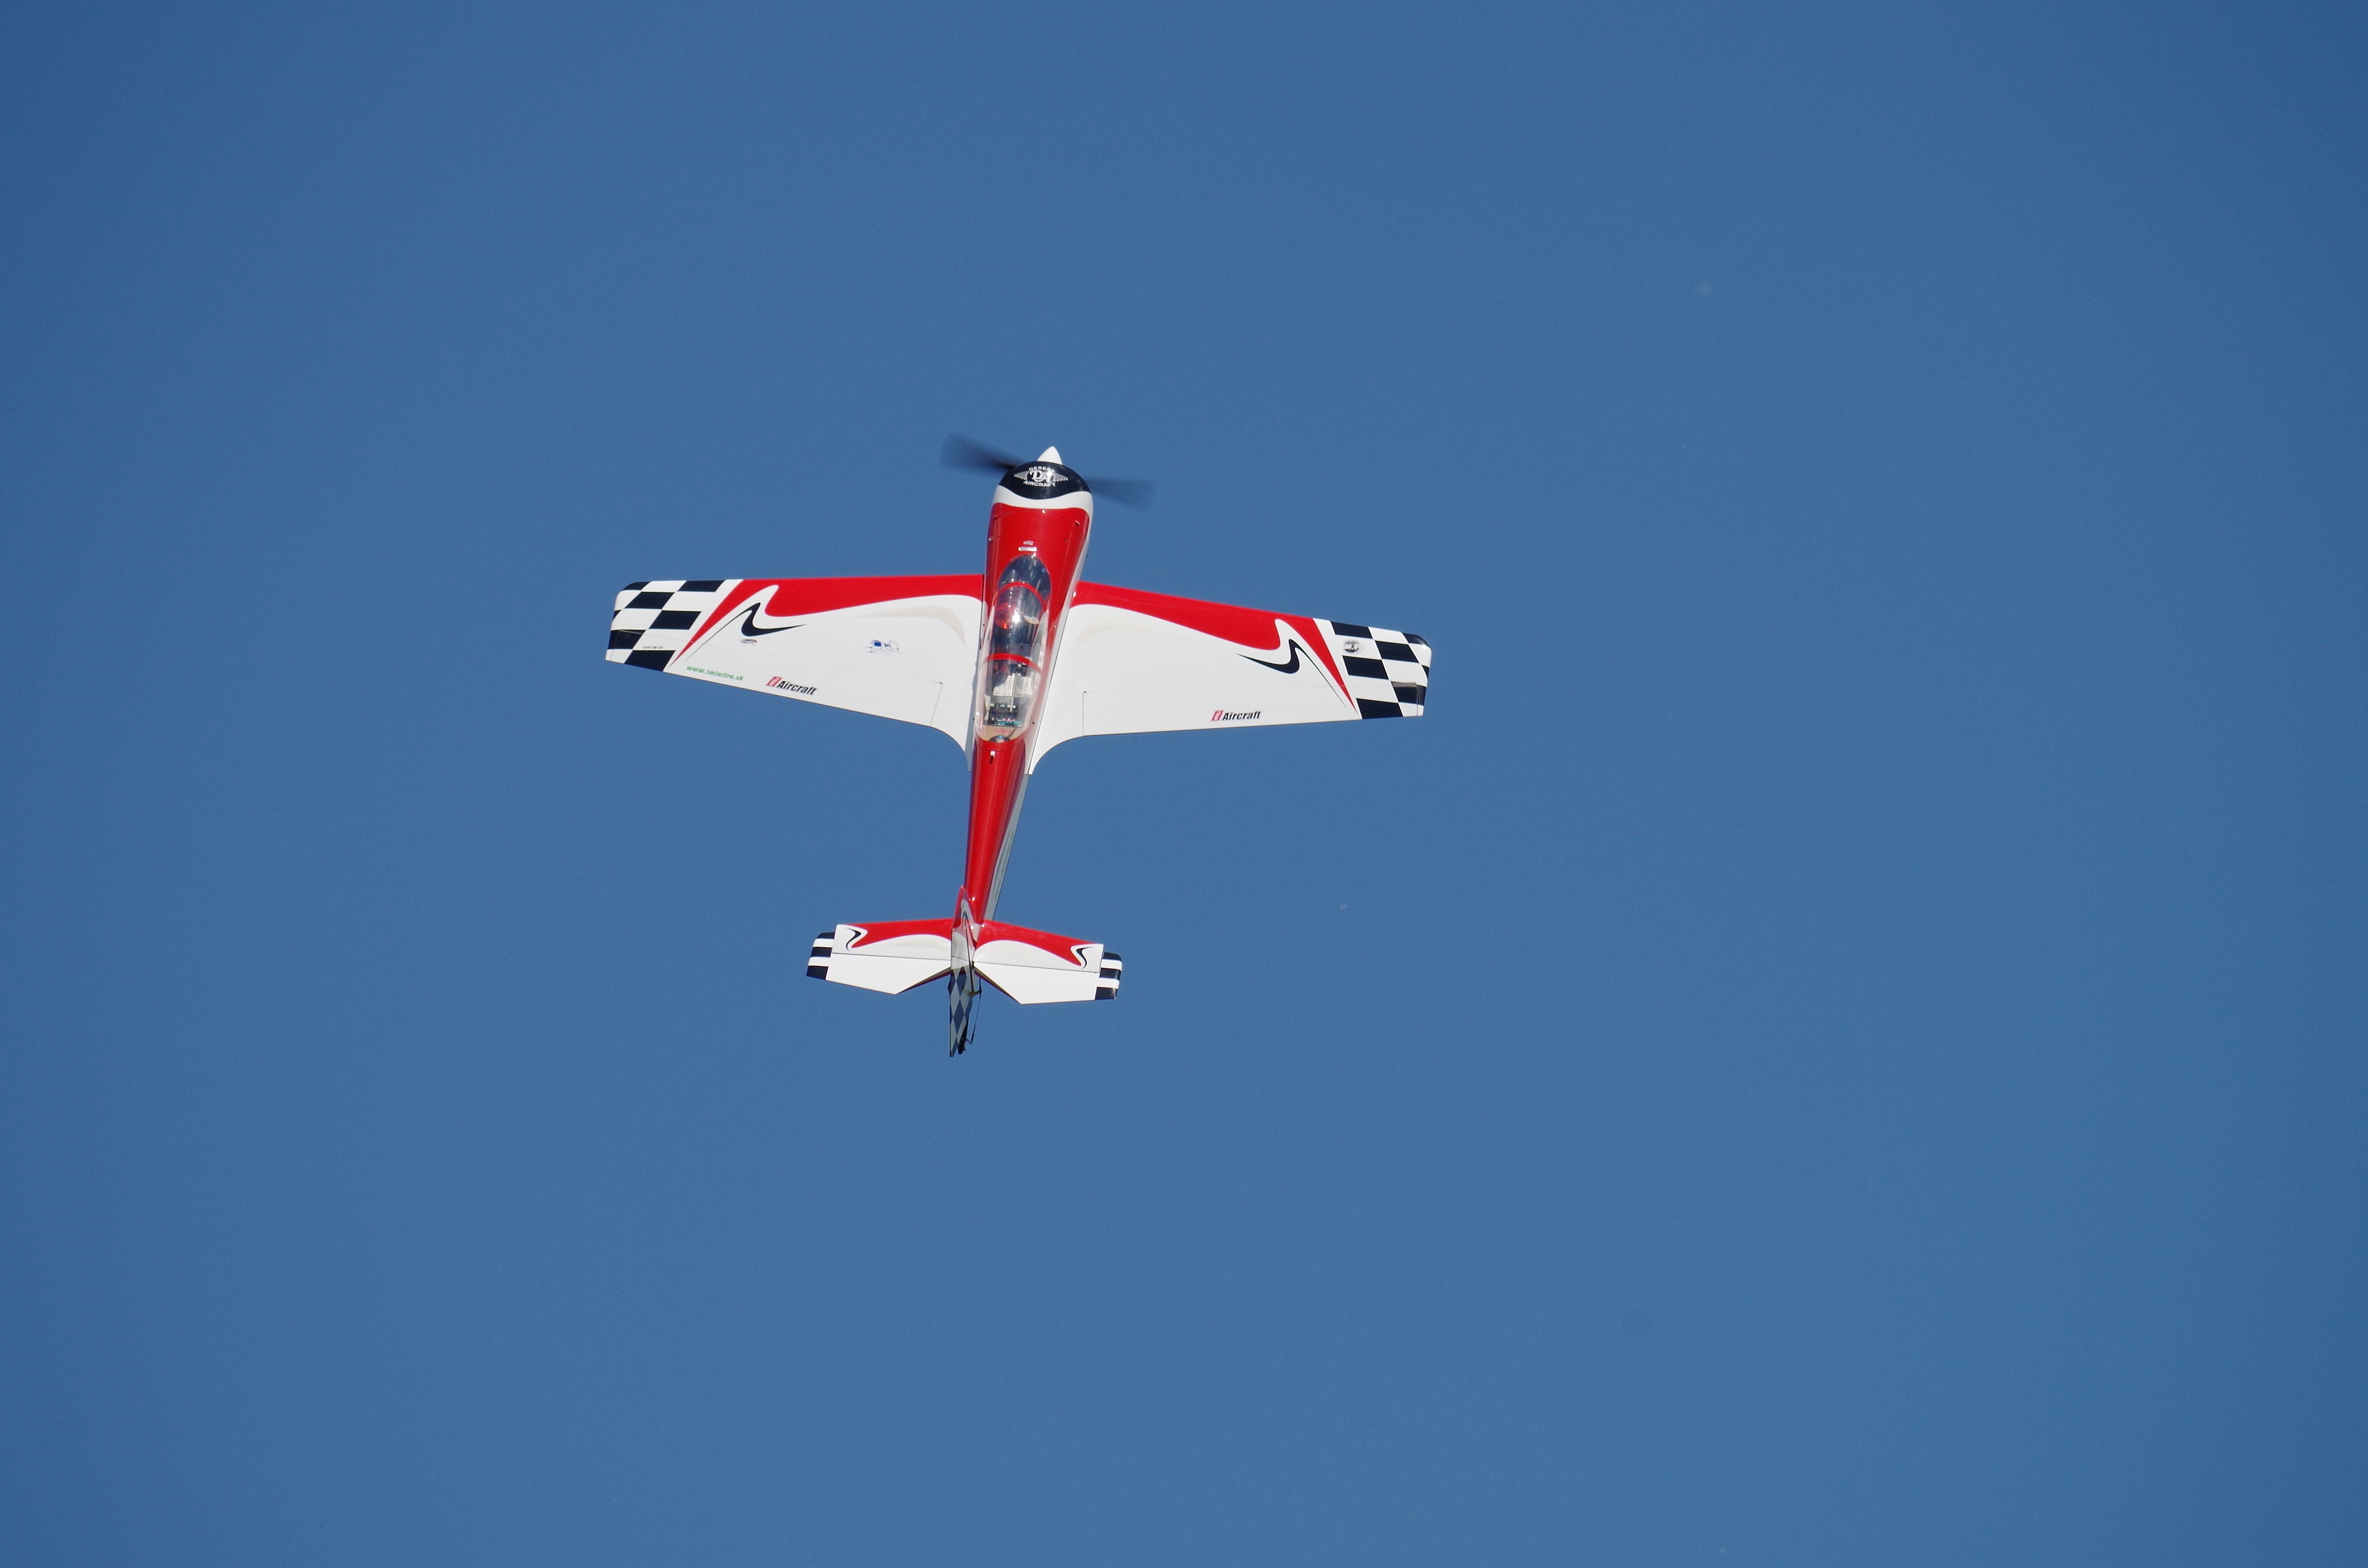
wing, fly, airplane, aircraft, model, vehicle, airline, aviation, flight, glider, air sports, air show, light aircraft, aerobatics, monoplane, air travel, atmosphere of earth, general aviation, air racing